Józef Montwiłł

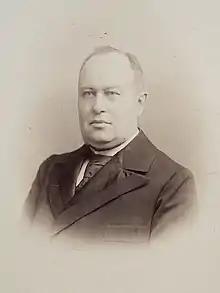
Józef Montwiłł, 1895

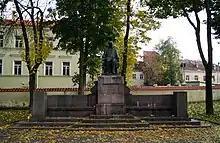
Józef Montwiłł statue in Vilnius

Józef Montwiłł (9 March 1850 – 7 February 1911) was a Polish–Lithuanian nobleman, who was a bank owner and philanthropist, notable for the many social societies he founded. A descendant of a noble Lithuanian family, Montwiłł inherited a significant fortune, which he further increased through banking and investment. He financed numerous courses for the poor, among them, was a class of painting and arts, run by - among others - Józef Bałzukiewicz and Ivan Trutnev, from which graduated a renowned Lithuanian artist Juozas Zikaras.